Mount Salem Vineyards

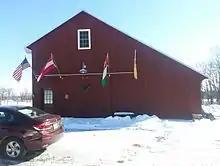
A red barn displaying the flags of Austria, Hungary, New Jersey, and the United States, with snow on the ground and a car in front.

Mount Salem advocates Burgundian winemaking practices, including a strong emphasis on terroir, and the use of high-quality fruit and labor-intensive farming practices to produce premium wines. Mount Salem has a farm winery license from the New Jersey Division of Alcoholic Beverage Control, which allows it to produce up to 50,000 gallons of wine per year, operate up to 15 off-premises sales rooms, and ship up to 12 cases per year to consumers in-state or out-of-state. The winery is not a member of the Garden State Wine Growers Association, but is a member of the Outer Coastal Plain Vineyard Association.